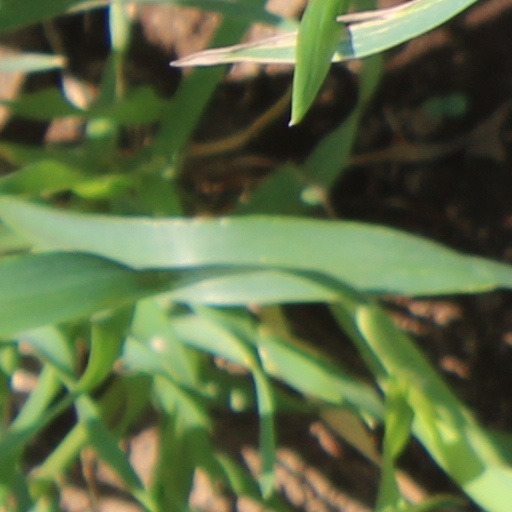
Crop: wheat